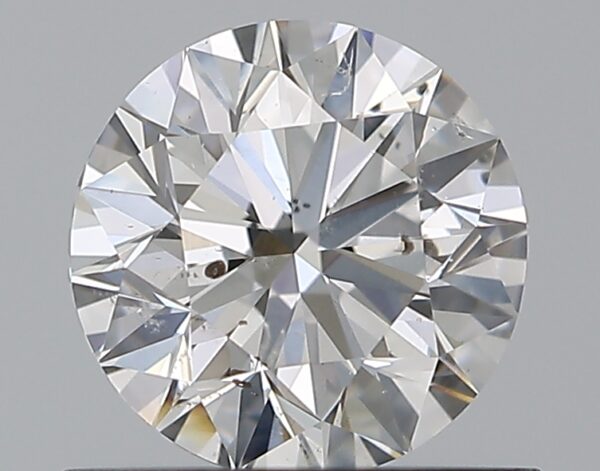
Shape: round
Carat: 0.7
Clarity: SI2
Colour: F
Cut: EX
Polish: EX
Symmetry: EX
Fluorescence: N
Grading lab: GIA
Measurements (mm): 5.63 x 5.67 x 3.54